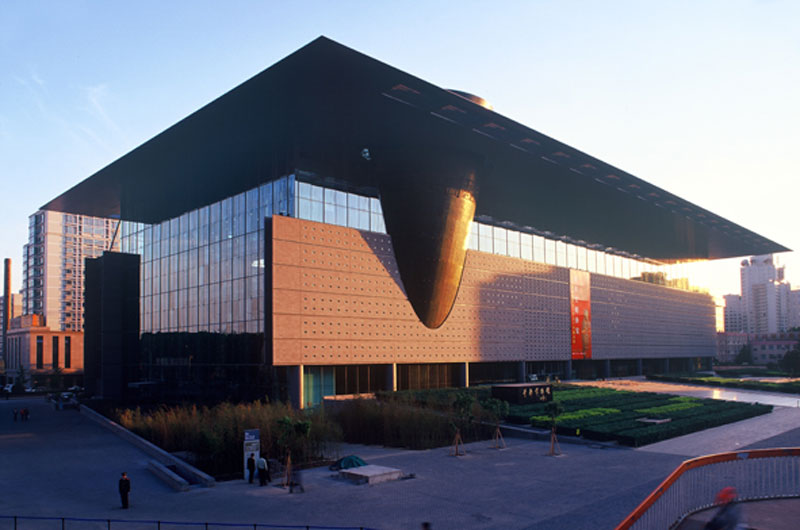
地标名称：首都博物馆
所在城市：北京市·西城区